Narsaq massacre

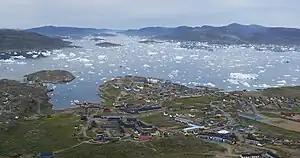
Narsaq

During a New Years party after the turn of the year 1989 to 1990, student Abel Klemmensen got involved in a dispute with his best friend for taking the side of a girl he was angry at. Feeling betrayed, he then went home and later returned to the party with a semiautomatic rifle from his parents' house with the intention to kill all attendants of the party and commit suicide afterwards.